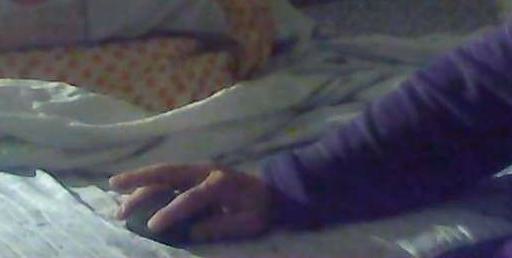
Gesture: no_gesture